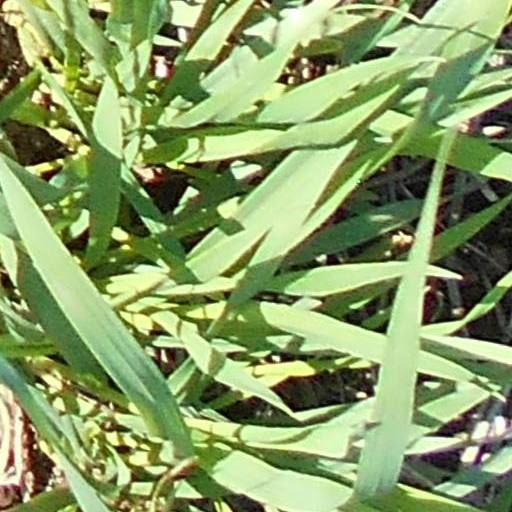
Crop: wheat